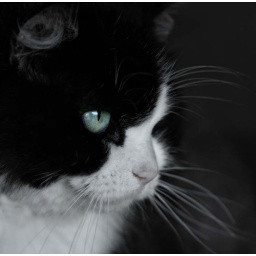
She is like a cat in the darkAnd then she is the darknessShe rules her life like a fine skylarkAnd when the sky is starless